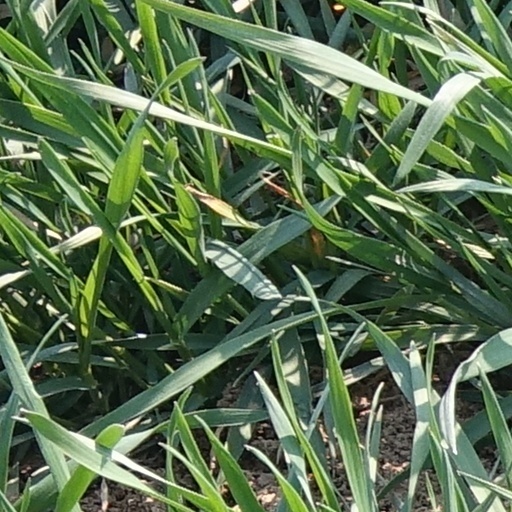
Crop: wheat